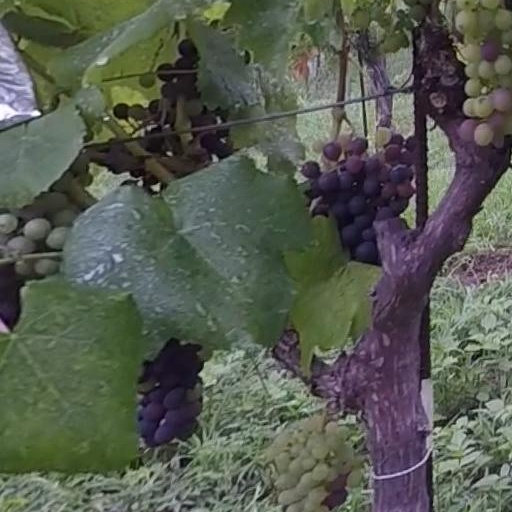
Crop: grape